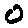
Label: 0